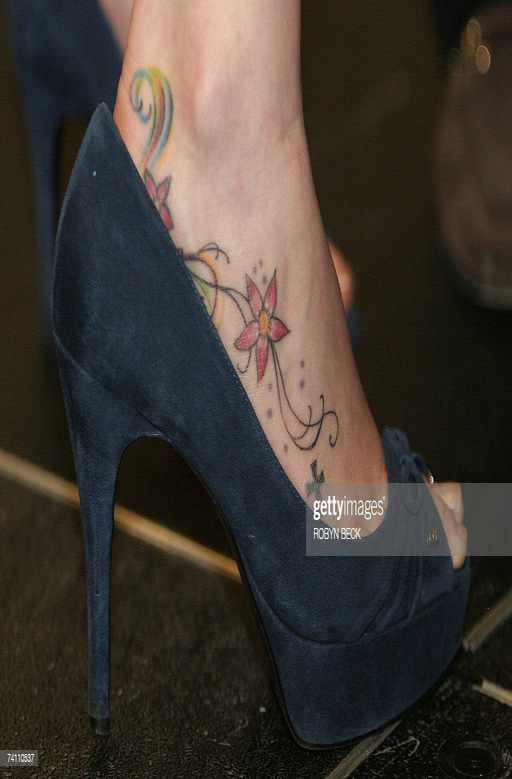
tattoo designs are visible on the right foot of person as she attends a news conference to announce awards .